Spotted Saddle Horse

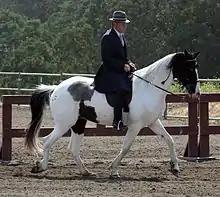
A Spotted Saddle Horse under English equipment

Spotted Saddle Horses are light riding horses. They average high and weigh . The NSSHA will register horses that are shorter, down to , although it considers taller horses to be the breed ideal. The head is refined, with a straight or slightly convex facial profile. The neck is muscular, with a slight arch, leading into long, sloping shoulders and a muscular chest. The back is short and the hindquarters muscular and broad. The croup is slightly sloping and rounded, with a high-set tail. The ideal Spotted Saddle Horse resembles a "smaller, slightly stockier Tennessee Walking Horse". Pinto coloration is required, with white spots on a background any equine coat color. Overo and tobiano are the two most common patterns, and the coverage of the white spots can range from minimal to almost complete.